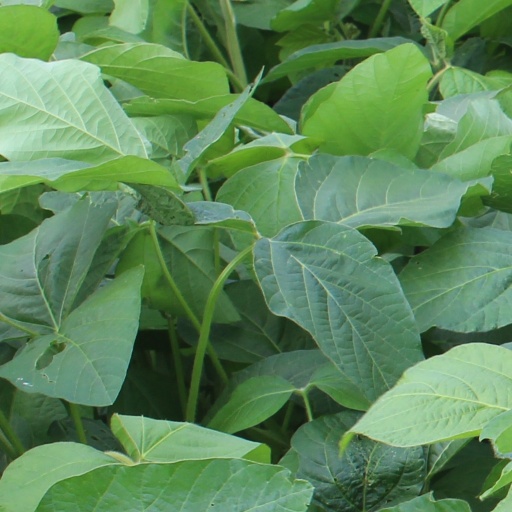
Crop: soybean